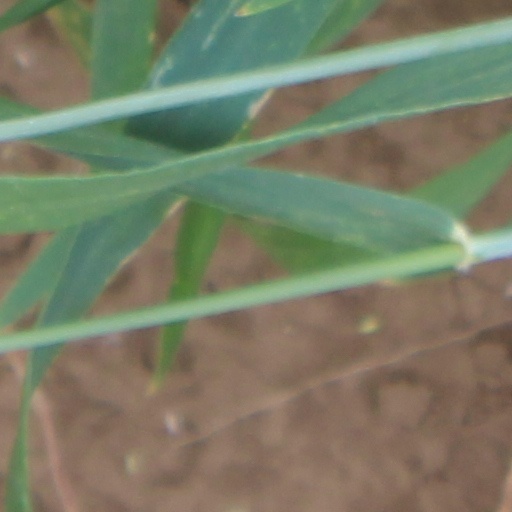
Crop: wheat